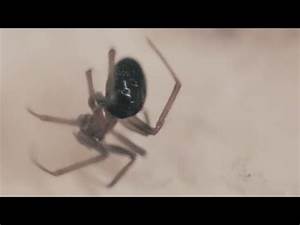
Label: ragno